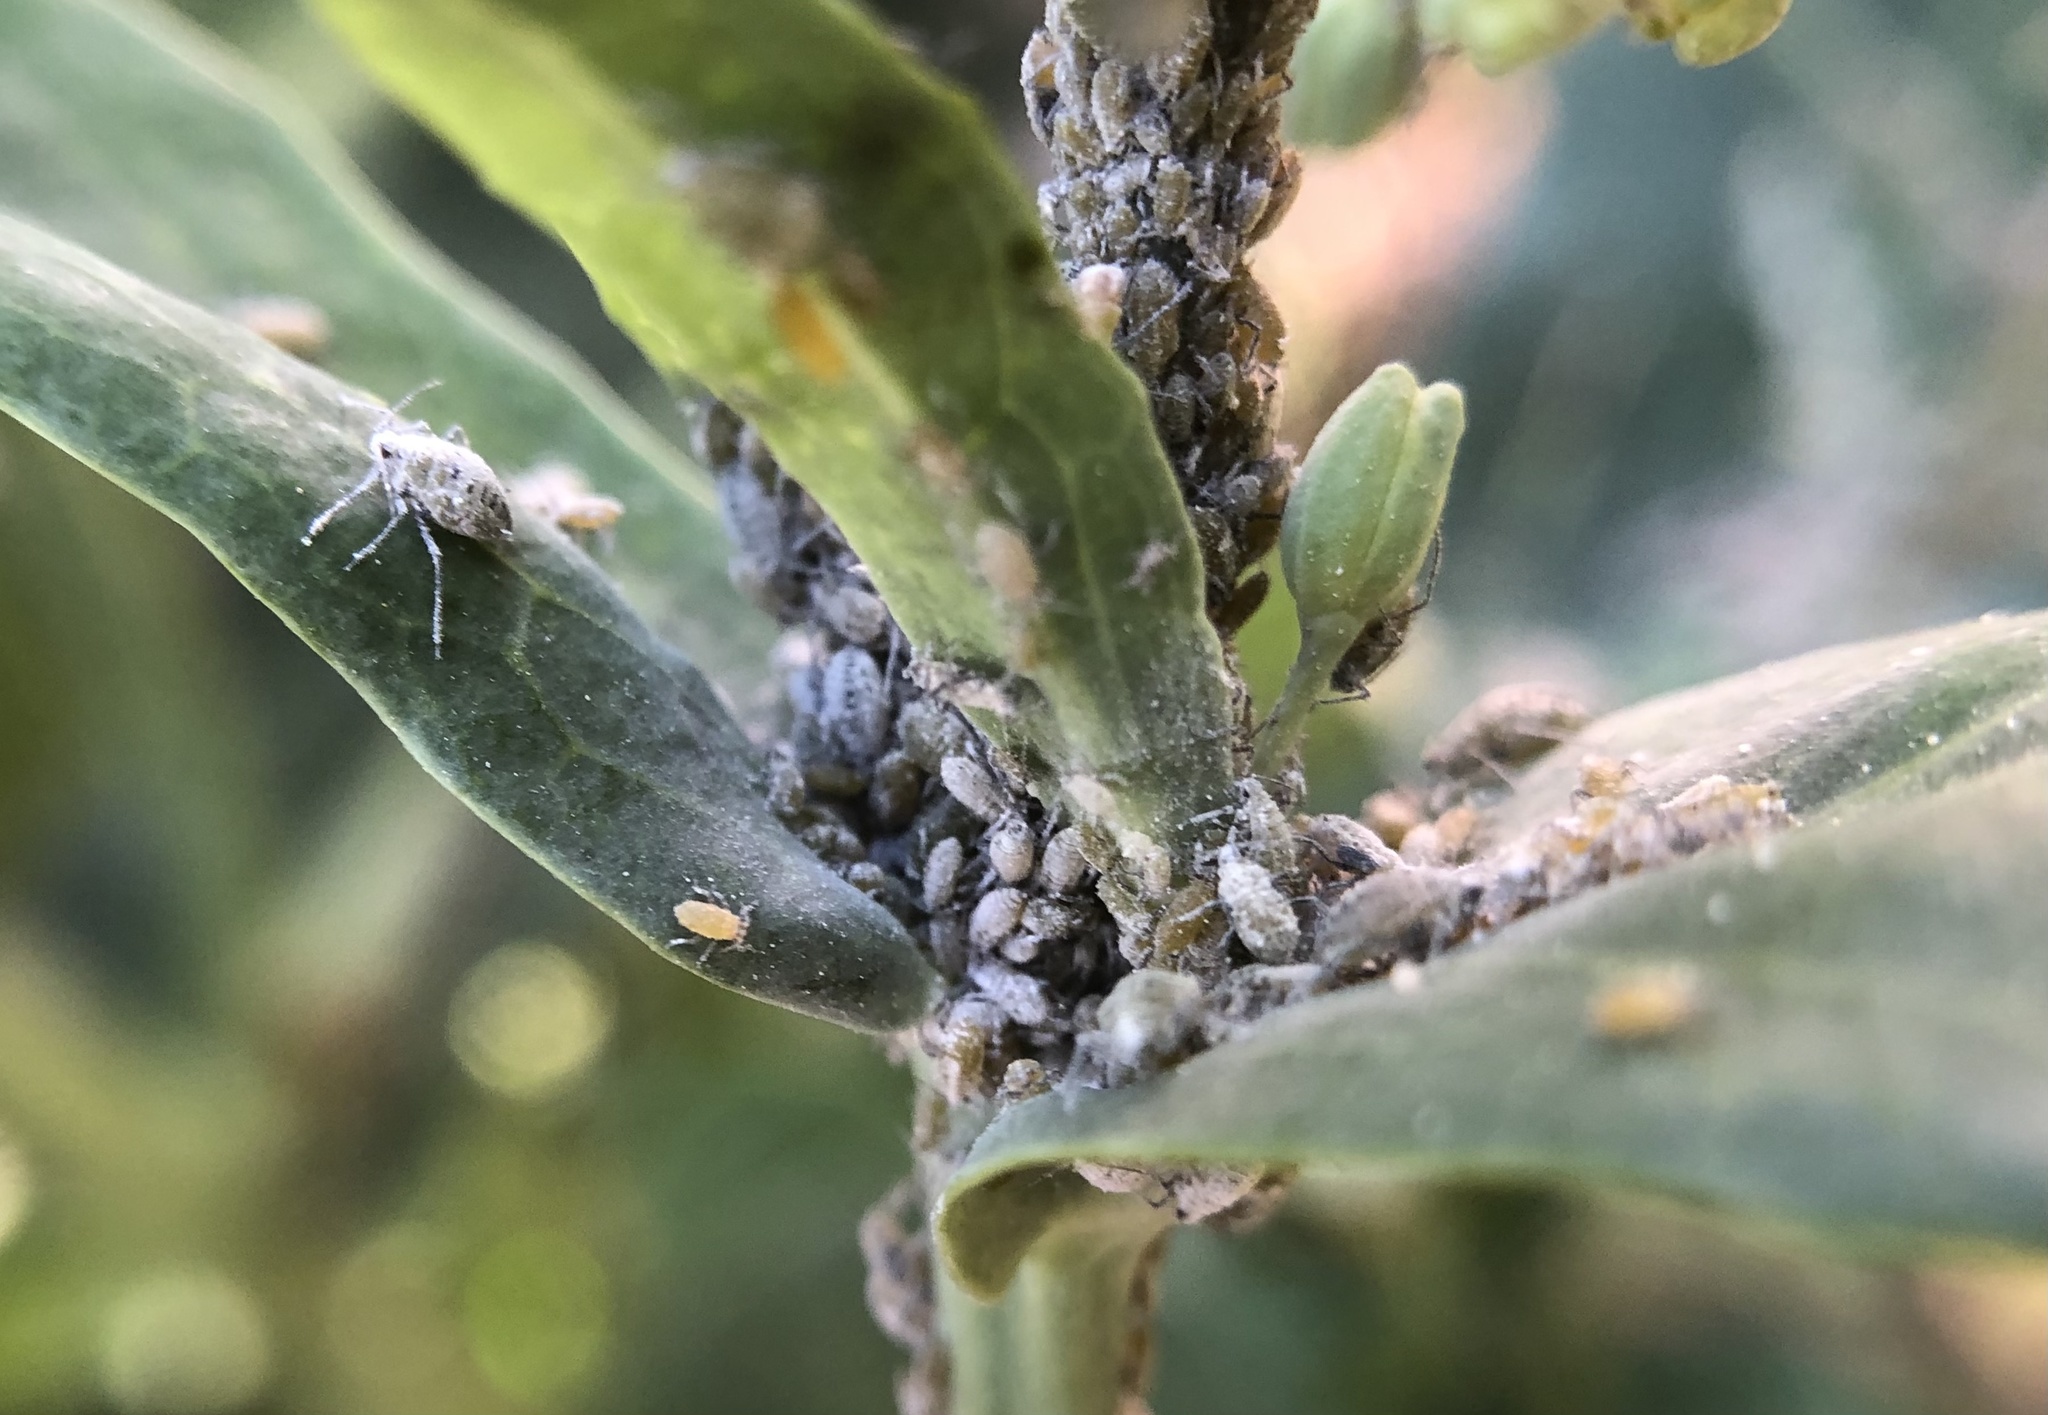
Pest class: cabbage_aphid